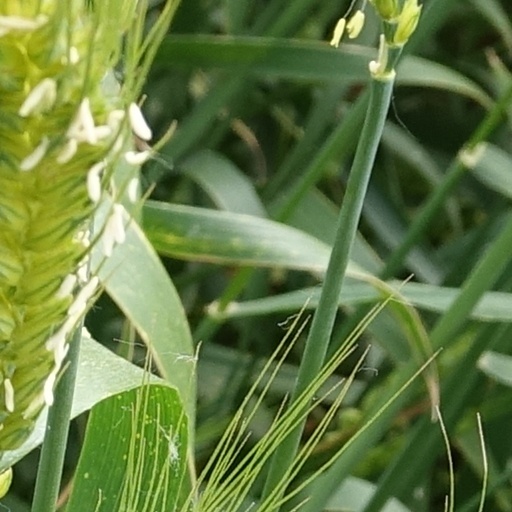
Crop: wheat